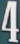
Number: 4